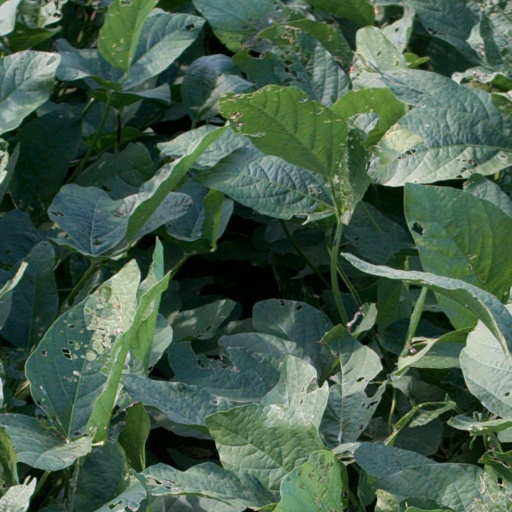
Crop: soybean